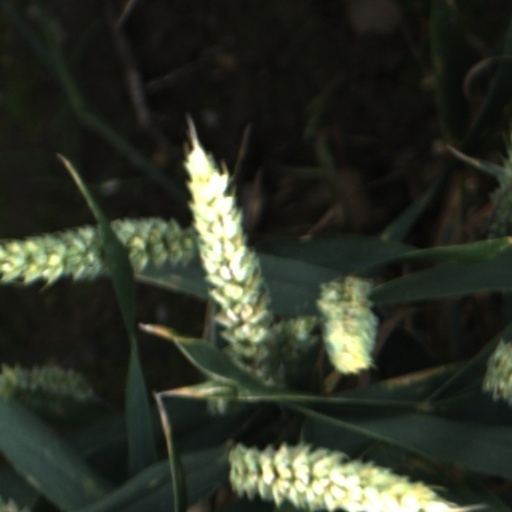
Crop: wheat